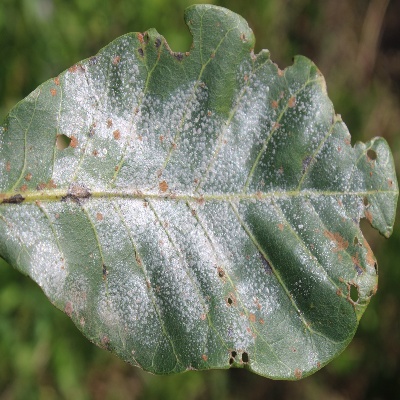
Crop: Cashew
Condition: red rust